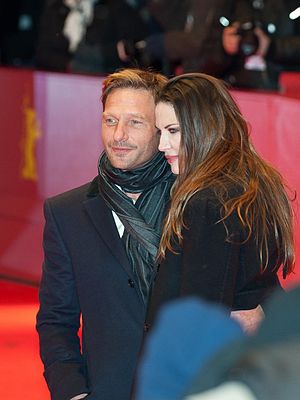
Thomas Kretschmann
Kretschmann i 2012 med Brittany Rice ved filmfestivalen i Berlin.
Thomas Kretschmann er en tysk filmskuespiller kendt for sine roller i store tyske produktioner såvel som i Hollywoodfilm, bl.a. The Pianist af Roman Polanski og King Kong af Peter Jackson.